Self-determination

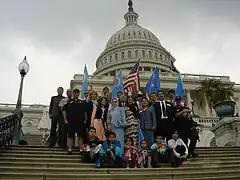
ETGE members at Capitol Hill on 14 September 2004

The Nigerian Civil War was fought between Biafran secessionists of the Republic of Biafra and the Nigerian central government. From 1999 to the present day, the indigenous people of Biafra have been agitating for independence to revive their country. They have registered a human rights organization known as Bilie Human Rights Initiative both in Nigeria and in the United Nations to advocate for their right to self-determination and achieve independence by the rule of law.